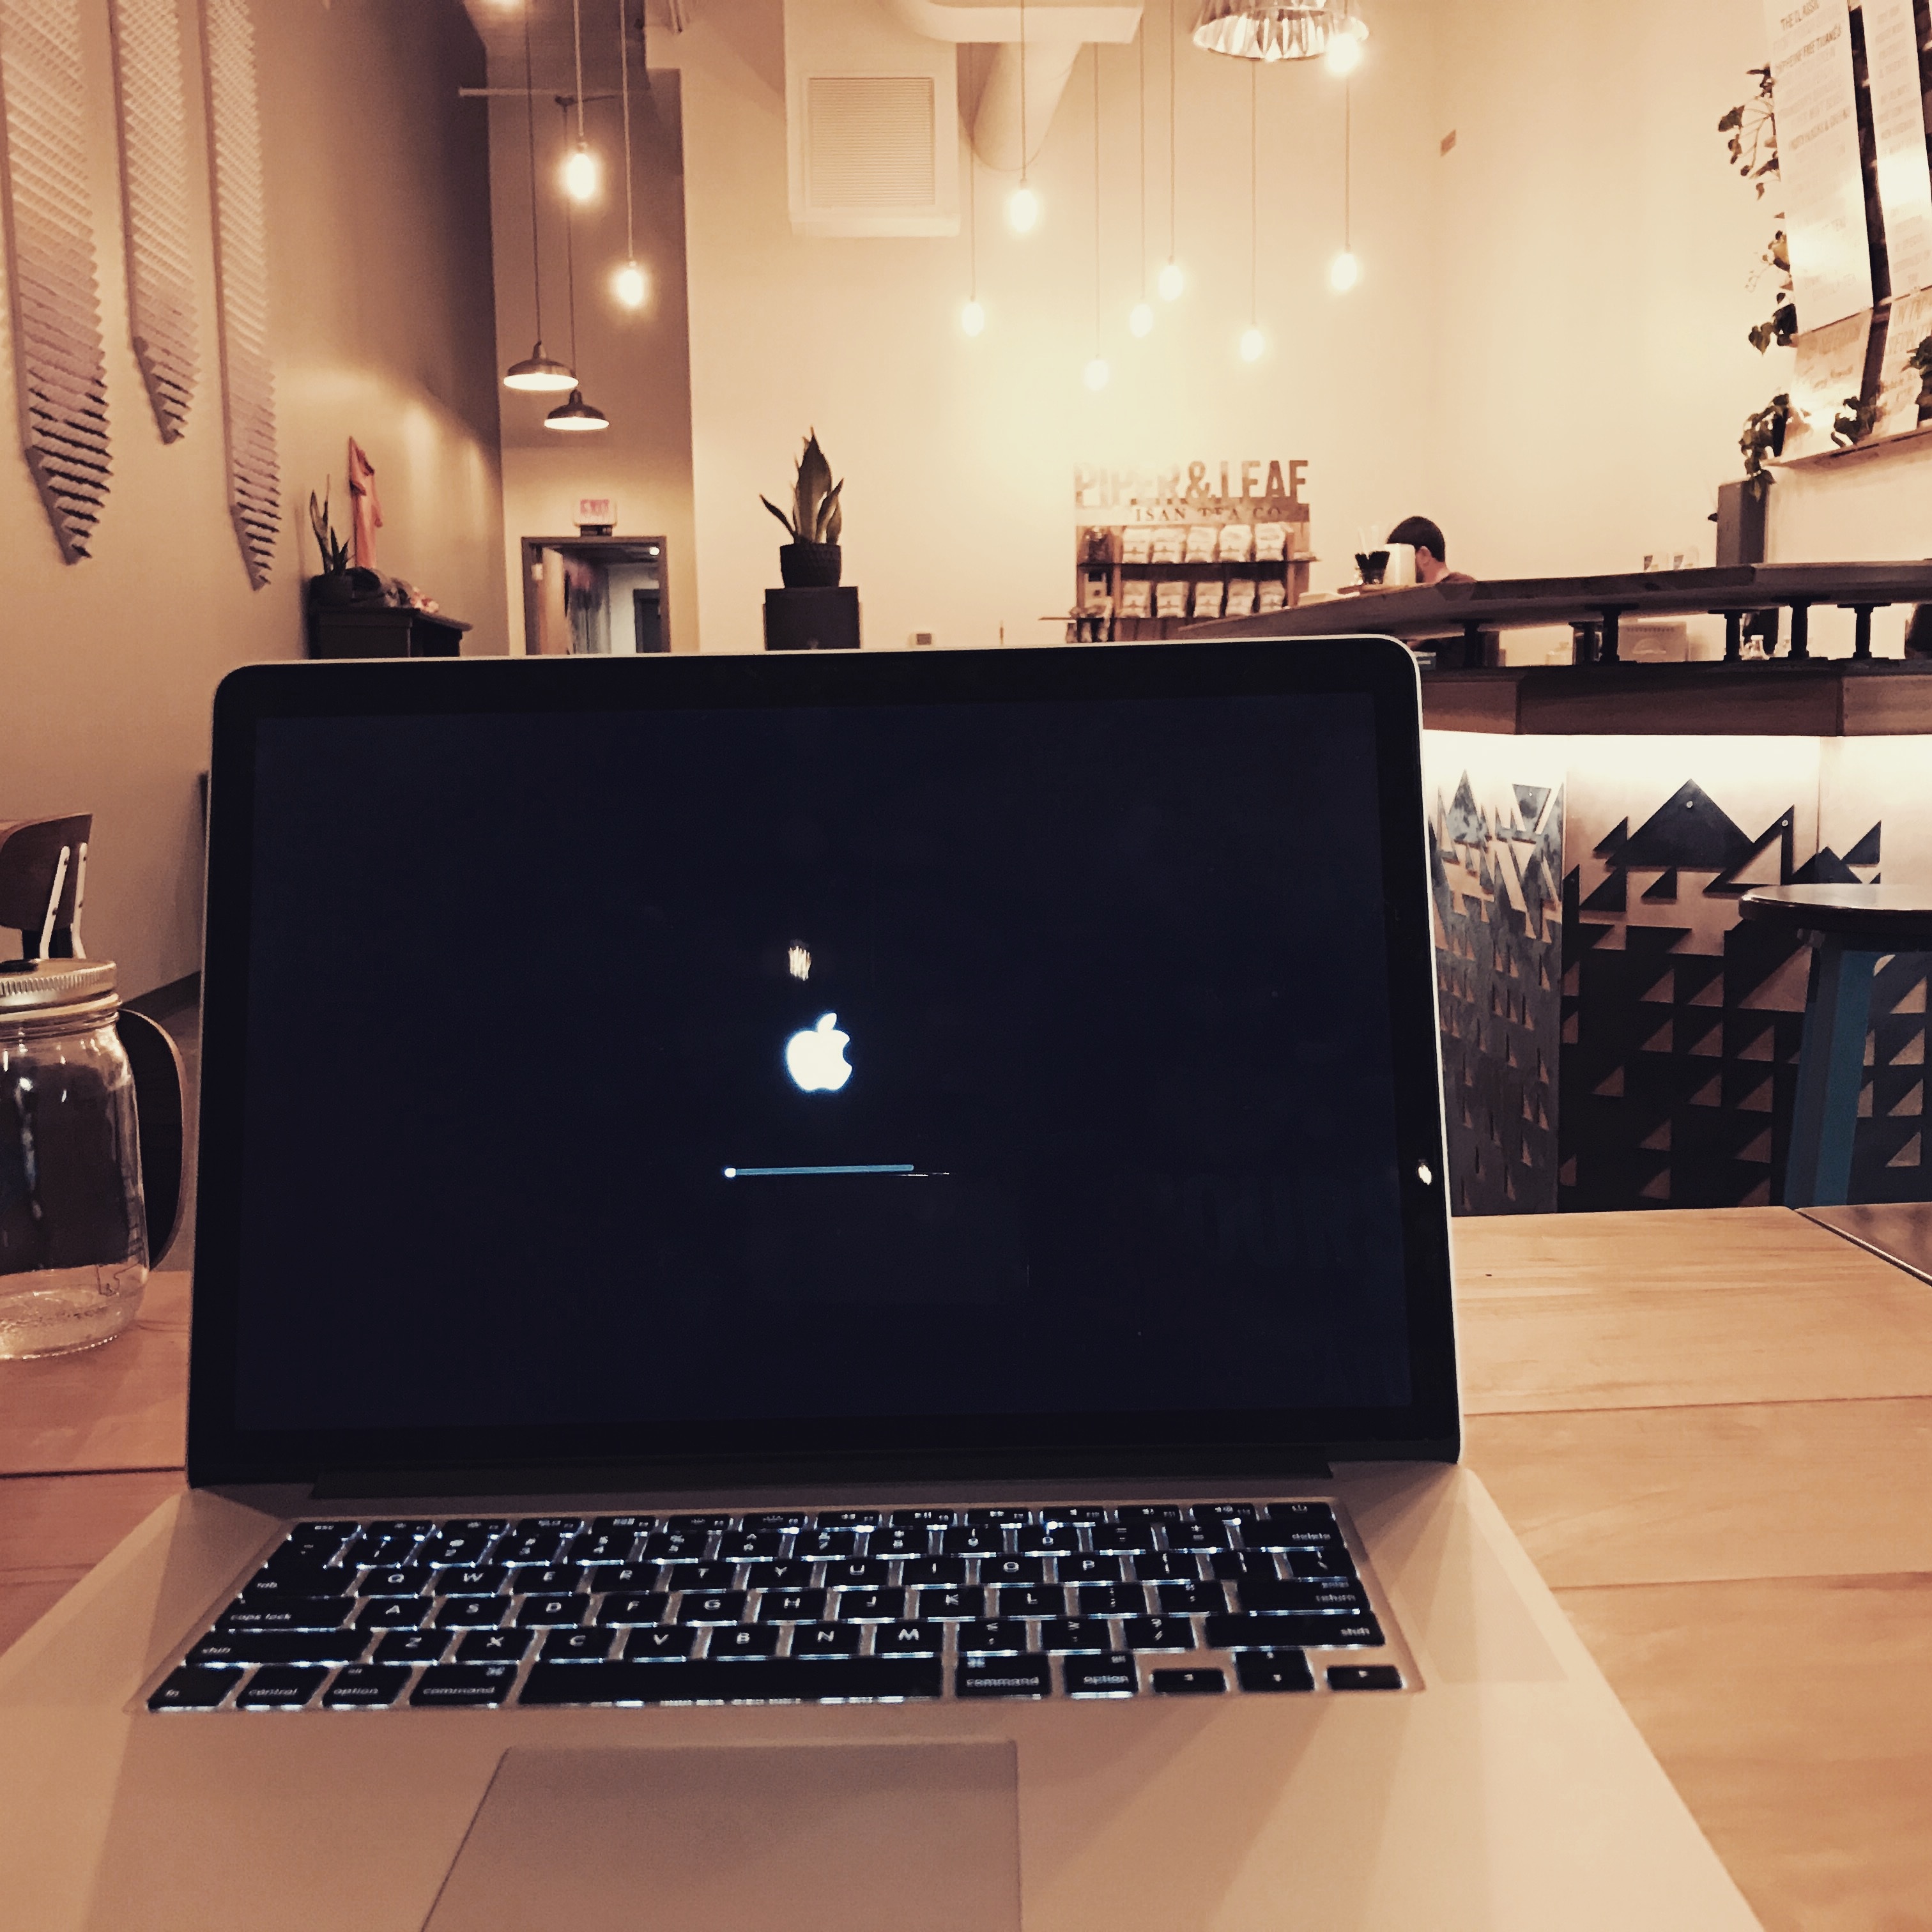
table, technology, living room, furniture, room, interior design, design, display device